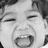
Emotion: happy